Ben Hur, Virginia

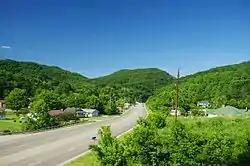
US 58 Alt. in Ben Hur

Ben Hur is an unincorporated community in Lee County, Virginia, United States. It is located along U.S. Route 58 Alternate, southwest of Pennington Gap and northeast of Jonesville.